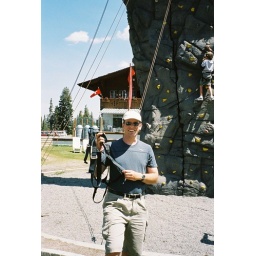
Climbing the rock wall at the Adventure Center in Mammoth